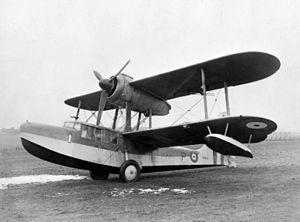
Le Supermarine Sea Otter est un amphibie britannique ayant participé aux opérations militaires de la Seconde Guerre mondiale. Il s'agit du dernier amphibie biplan conçu et réalisé par Supermarine